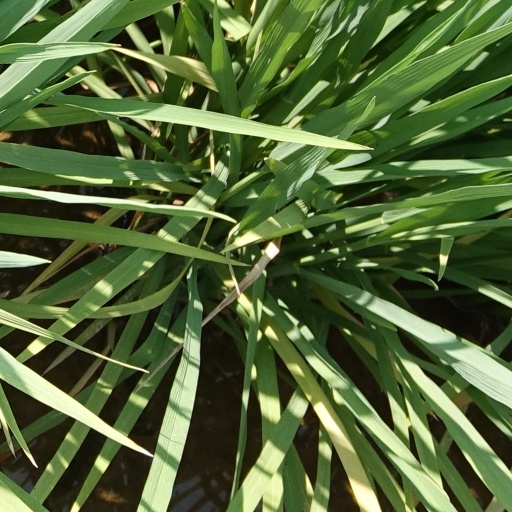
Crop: rice